The Harvard Project for Asian and International Relations

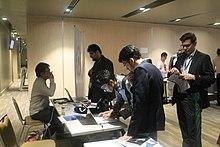
Delegates arrive at an HPAIR Asia Conference in the Philippines, 2015

The 2019 Asia Conference was held in Kazakhstan from August 16–20, co-organized by Nazarbayev University in Nur-Sultan, Kazakhstan.